Deflected slipstream

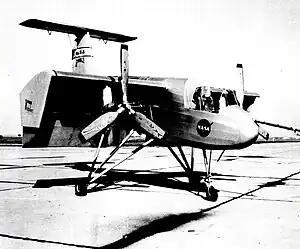
Deflected slipstream prototype VZ-3RY on runway, flaps down

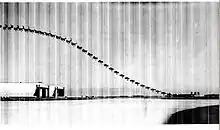
VZ-3RY with STOL takeoff

The Ryan VZ-3 was a deflected-slipstream aircraft intended for total VTOL capability. The VZ-3RY project started in 1957 when Ryan Aeronautical Company was contracted by the U.S. Army to develop and build a flying craft with V/STOL capability.